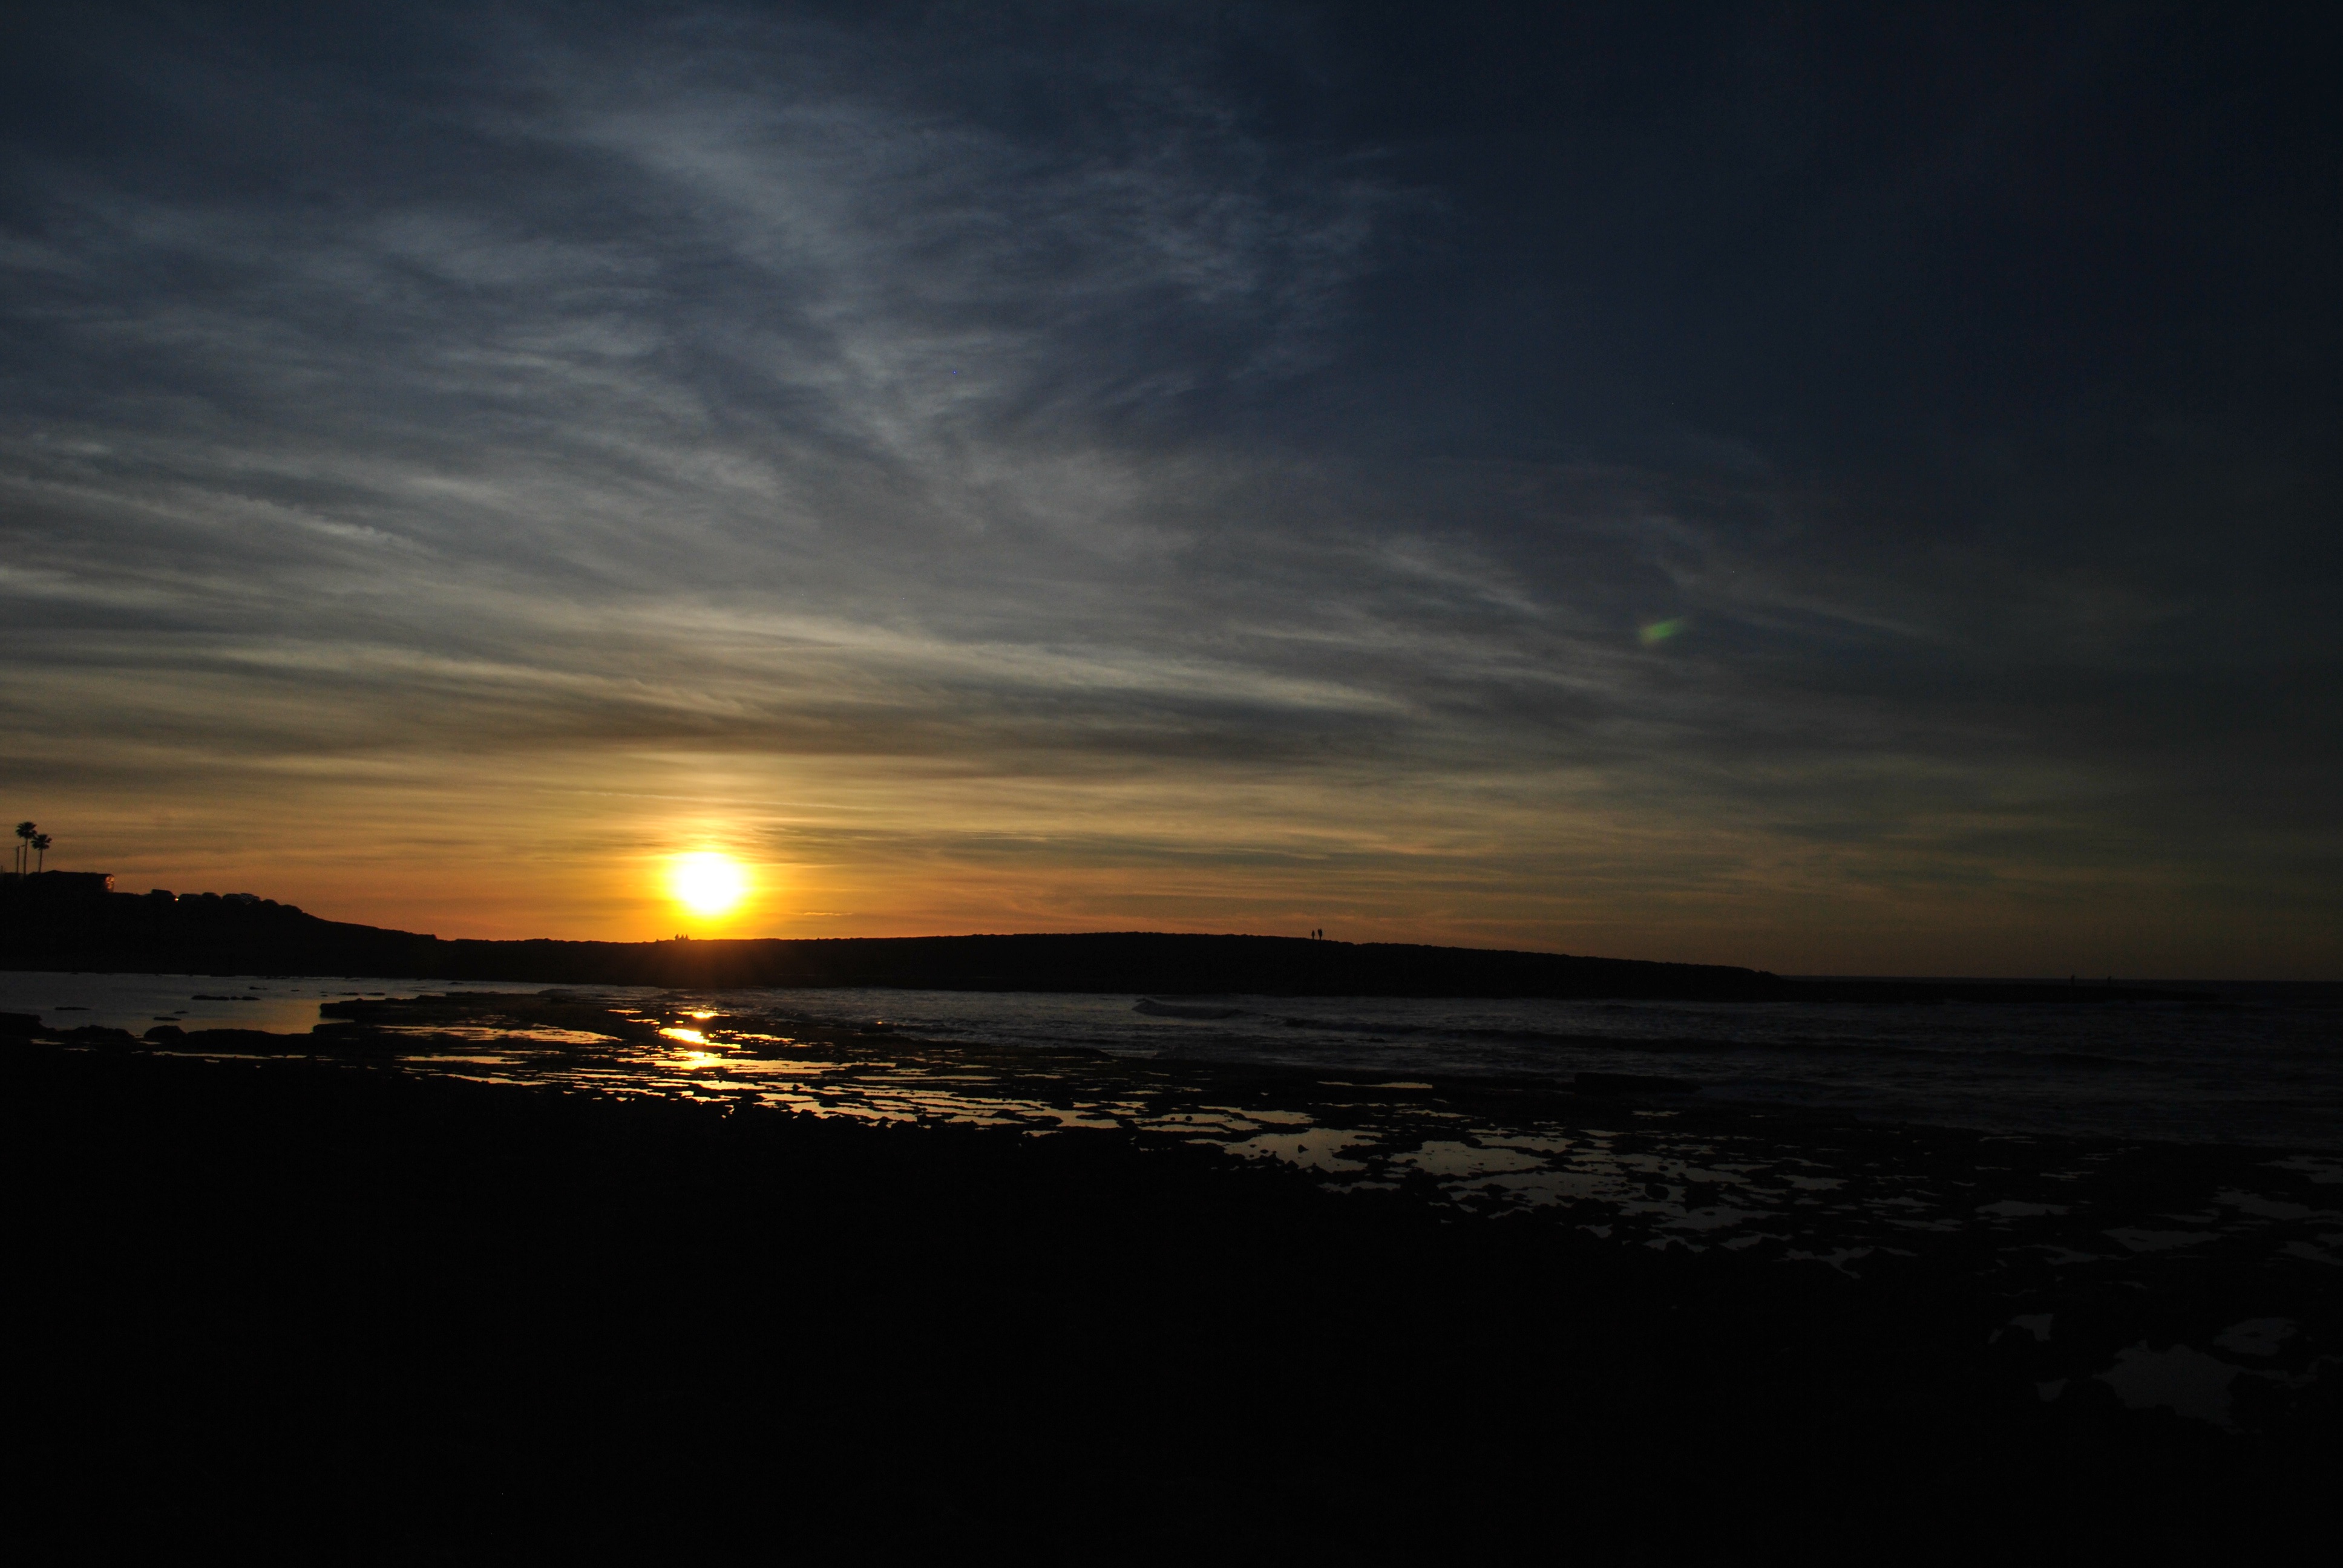
beach, sea, coast, ocean, horizon, cloud, sky, sun, sunrise, sunset, sunlight, morning, shore, wave, dawn, atmosphere, dusk, evening, reflection, bay, afterglow, wind wave